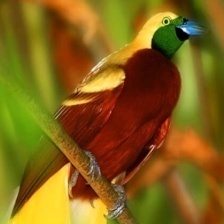
Species: BIRD OF PARADISE
Scientific name: STRELITZIA